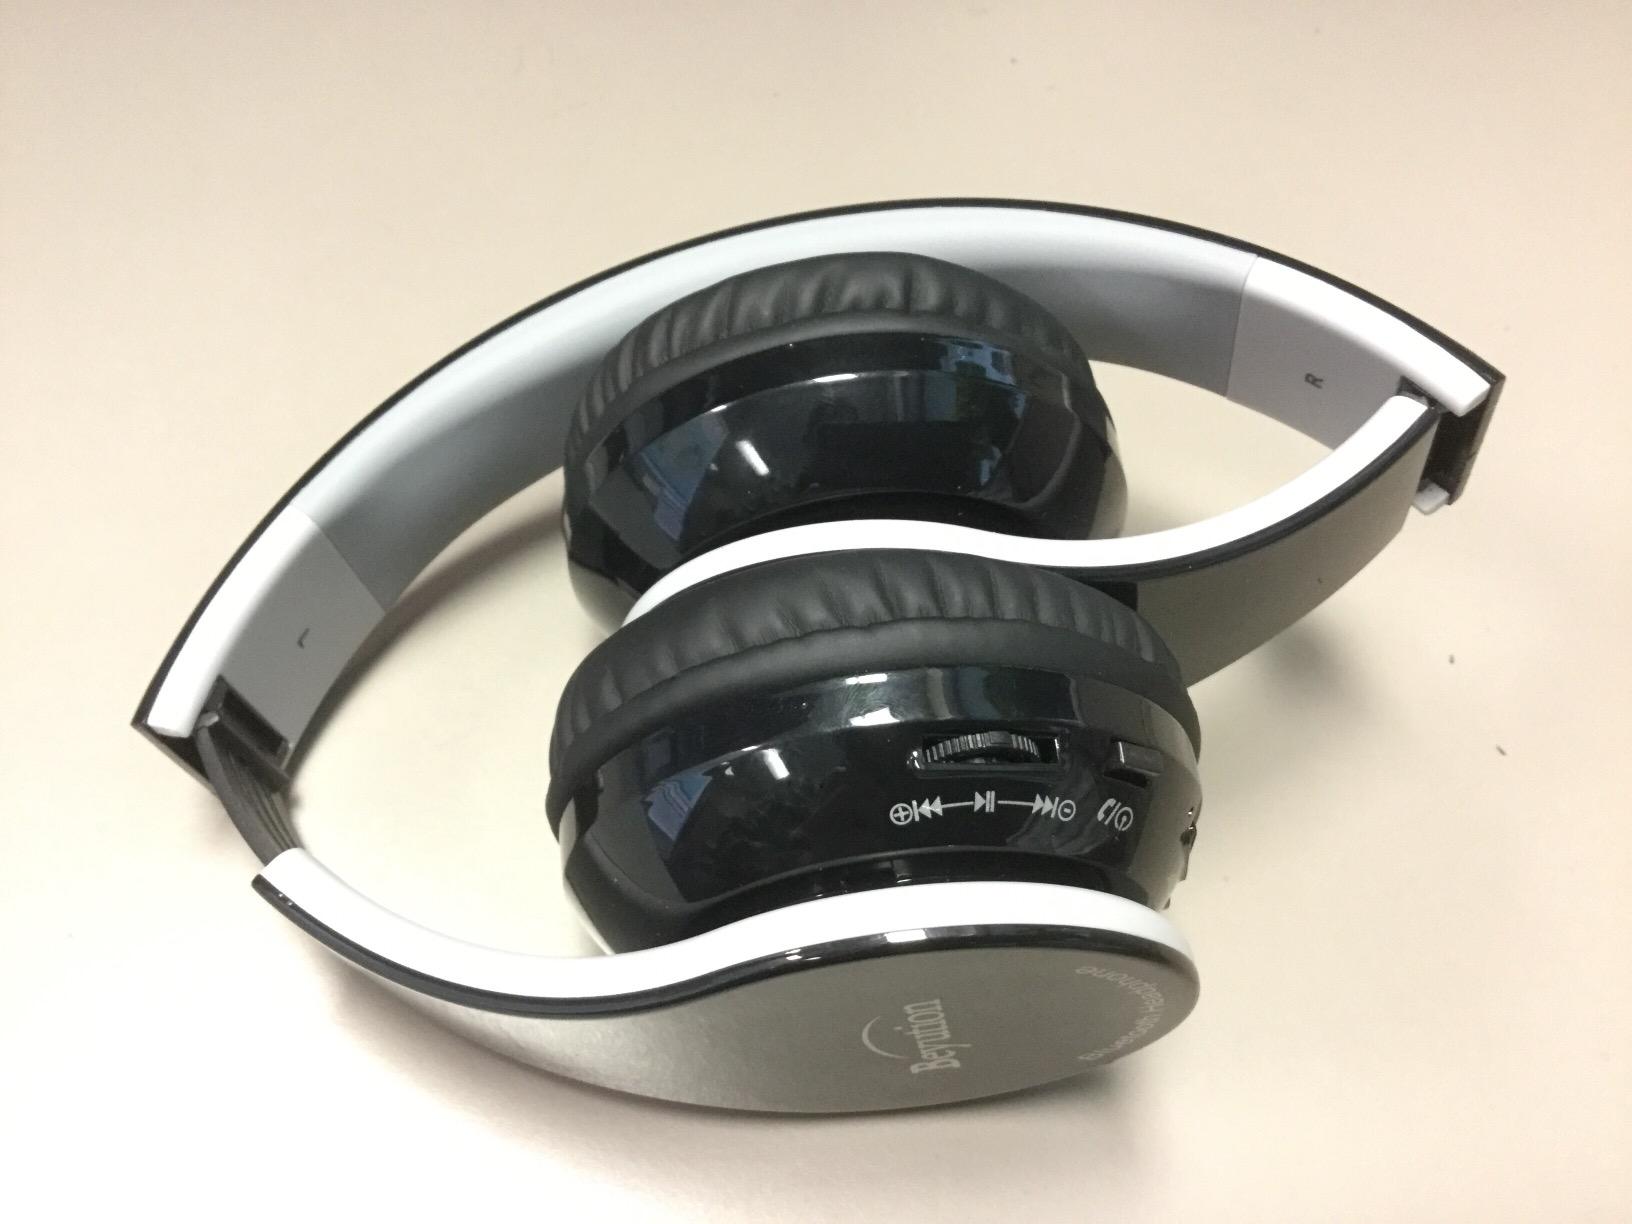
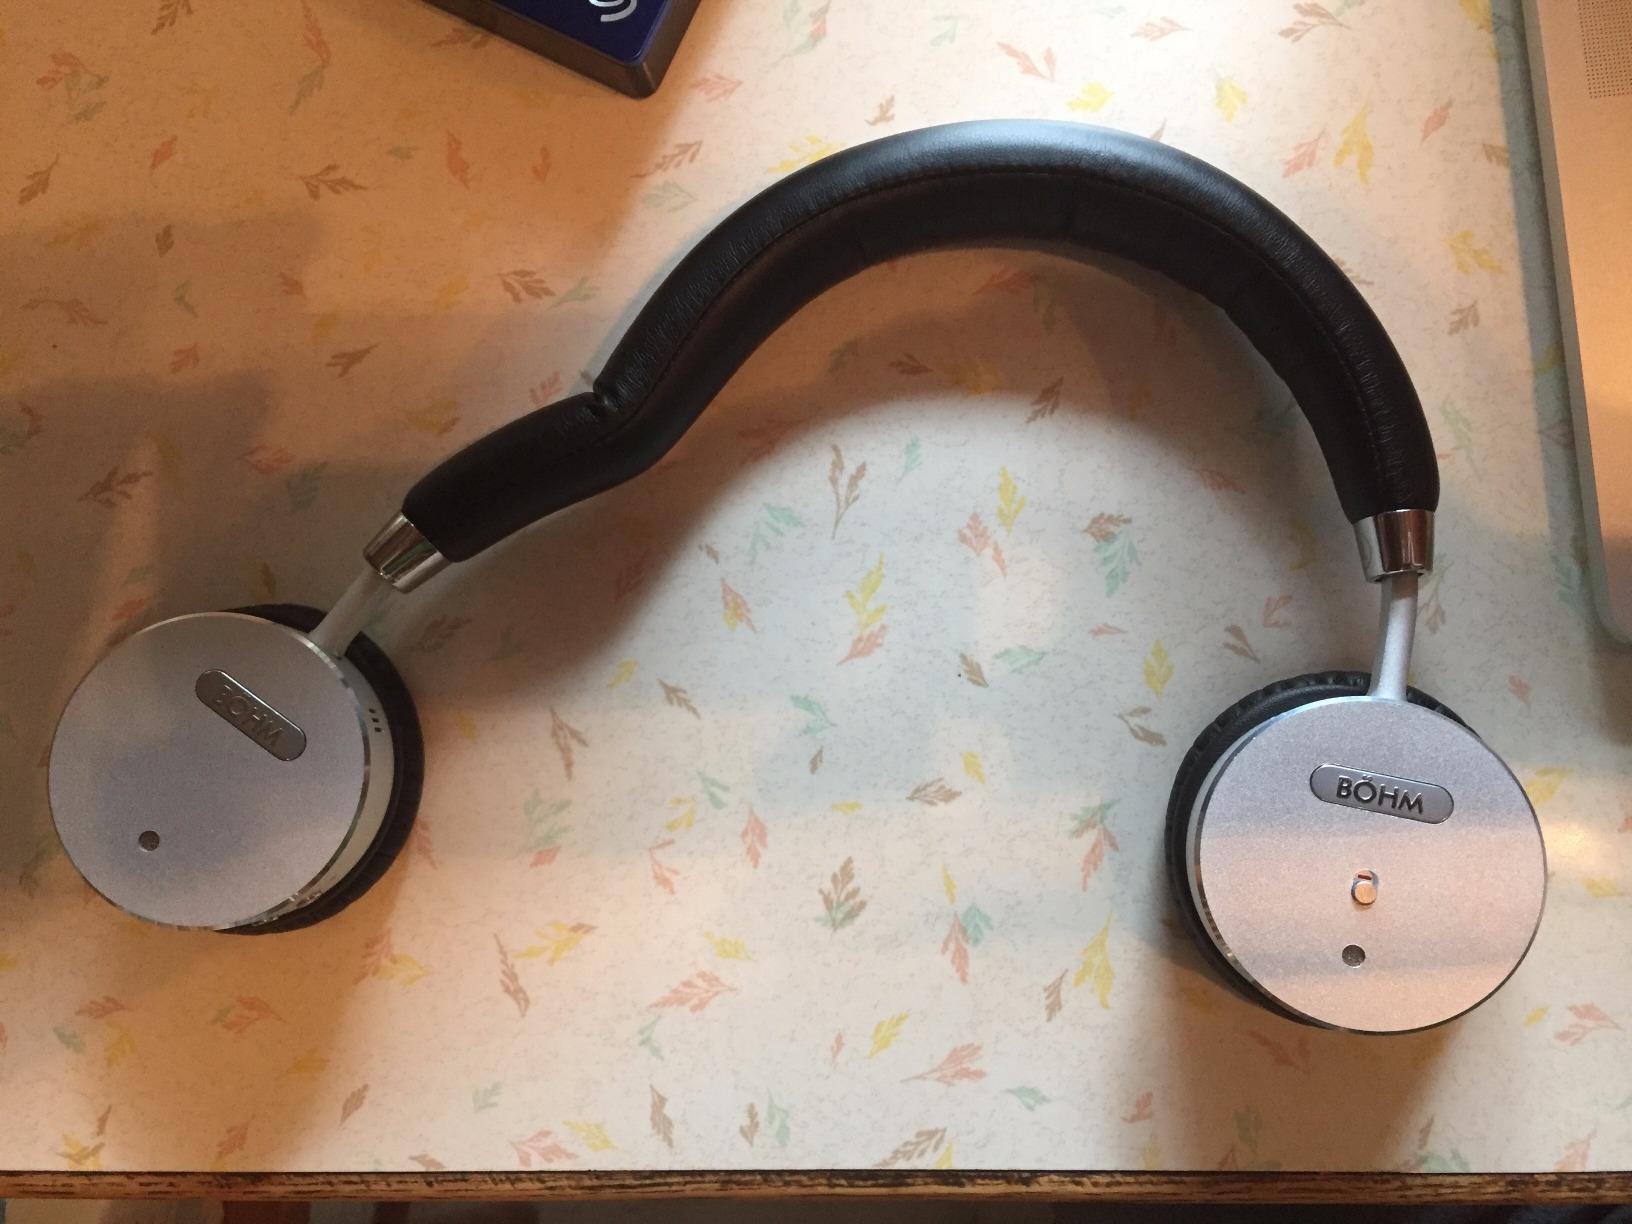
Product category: headphones
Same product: no